Patinoire Charlemagne

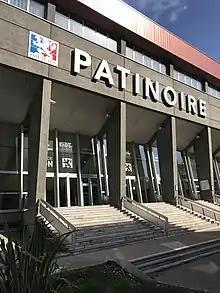
Patinoire Charlemagne (juin 2018) - 2

The Patinoire Charlemagne is an ice rink in Lyon, France, located in the Confluence quarter, in the 2nd arrondissement of Lyon. It hosts many international competitions, such as the European Championships of figure skating, and entertainments and is reserved for various sports including figure skating, hockey, and curling. It is also the seat of the Lyon Hockey Club and the Club des Sports de Glace de Lyon, the club of Olympic champions Marina Anissina and Gwendal Peizerat, and world champions Isabelle Delobel and Olivier Shoenfelder.